John de Bohun, 5th Earl of Hereford

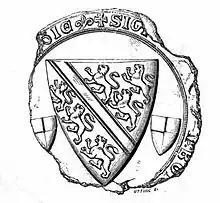
Counter seal of John de Bohun, 5th Earl of Hereford

John de Bohun, 5th Earl of Hereford (23 November 1306 – 20 January 1336) was born in St Clement's, Oxford to Humphrey de Bohun, 4th Earl of Hereford and Elizabeth of Rhuddlan, a daughter of Edward I of England.